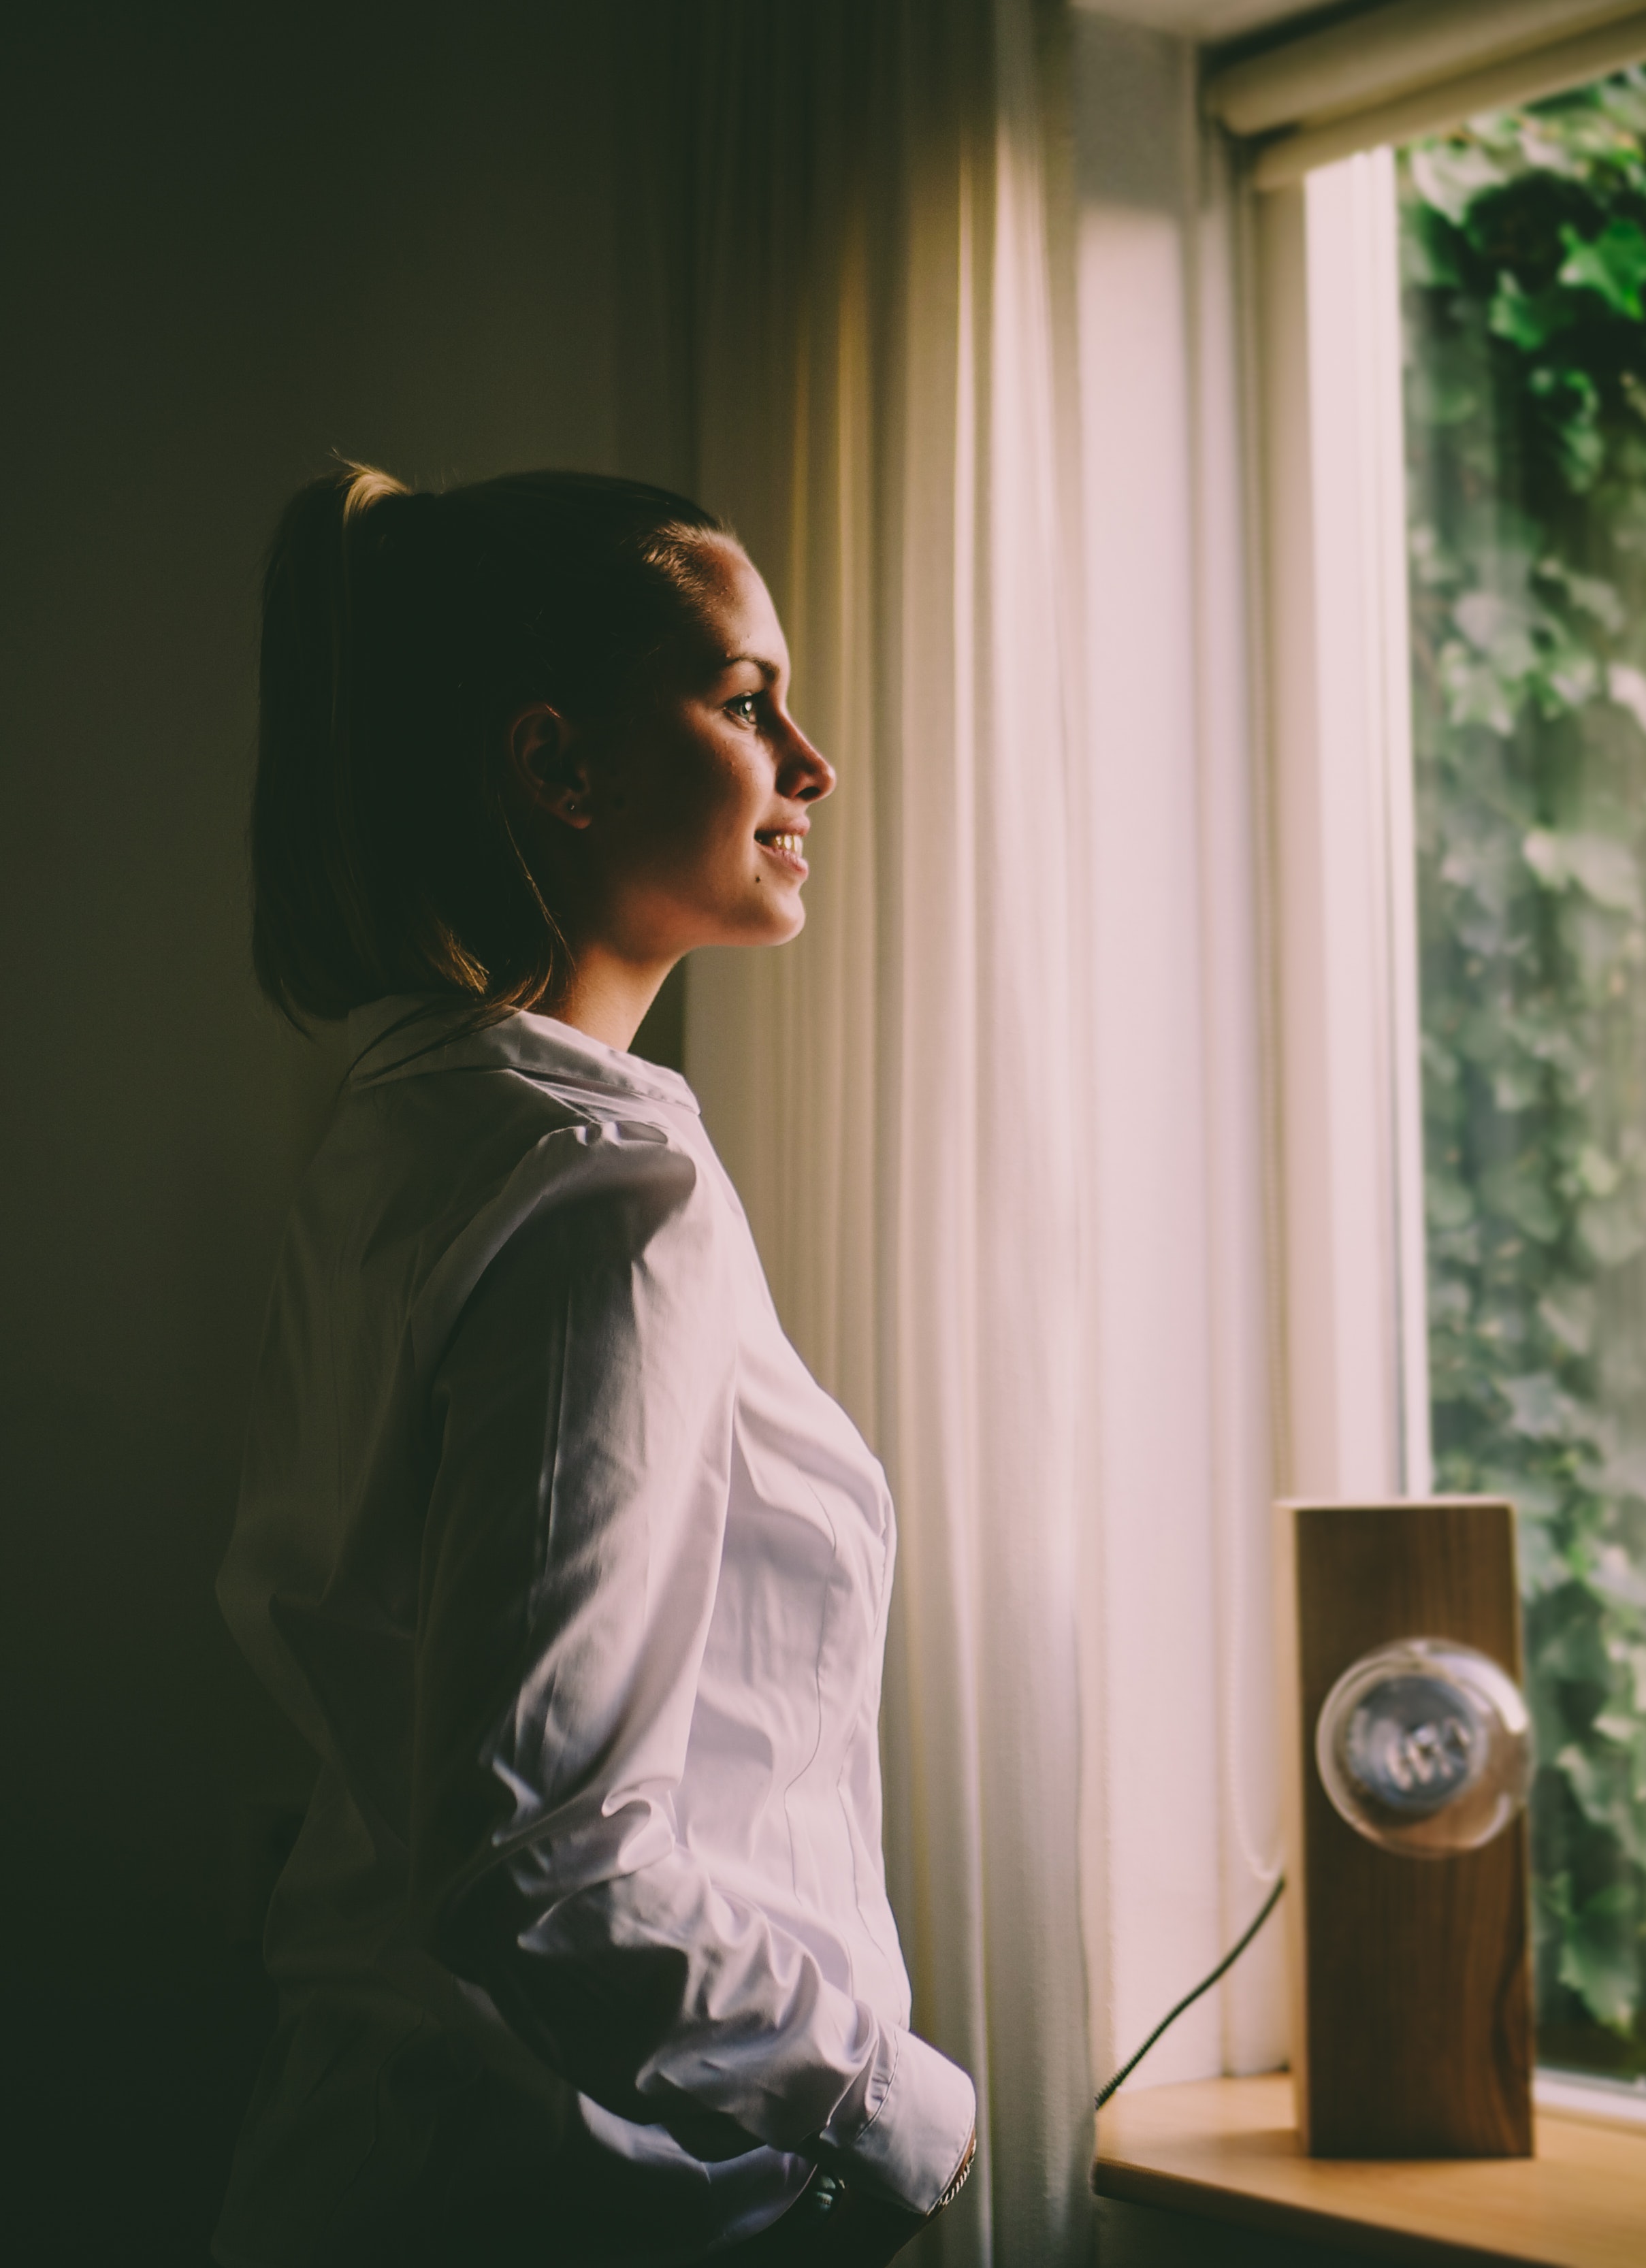
light, shoulder, room, window, photography, sunlight, long hair, dress, neck, interior design